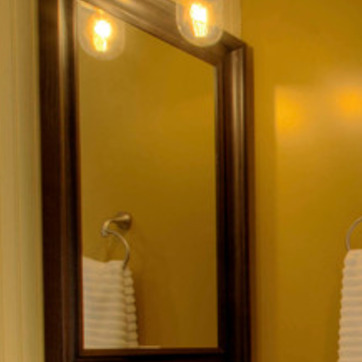
Material: mirror